Question: Please indicate a possible affordance area of the knife that can be used for holding
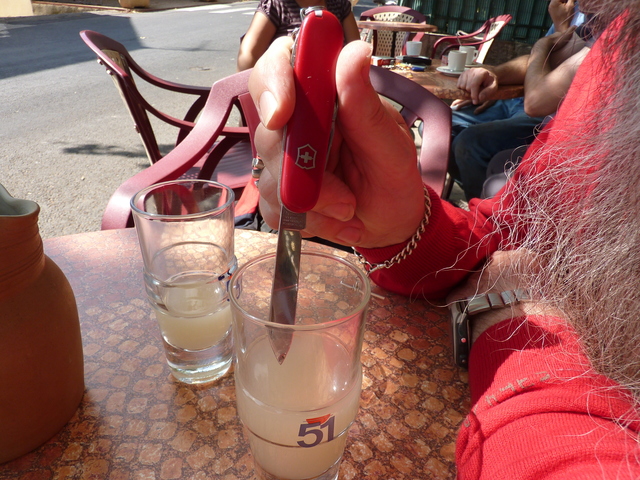
Answer: [274.5, 3, 344.5, 217]